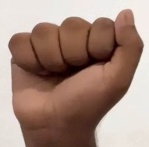
ASL sign: A